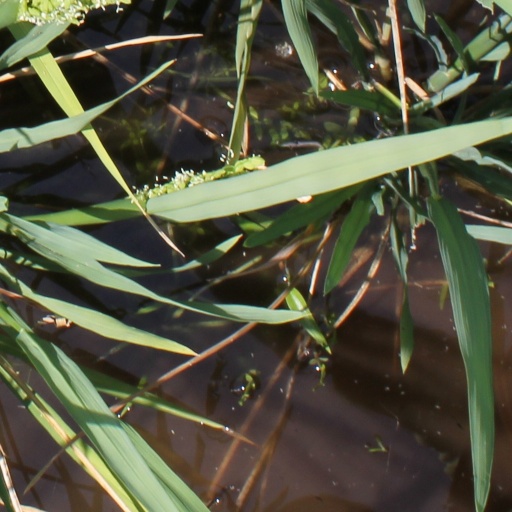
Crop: rice